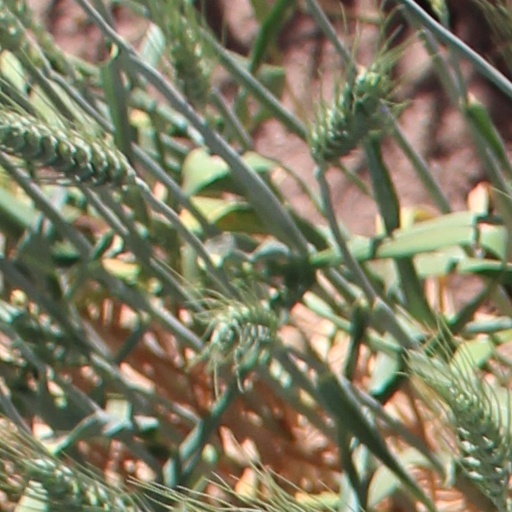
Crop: wheat